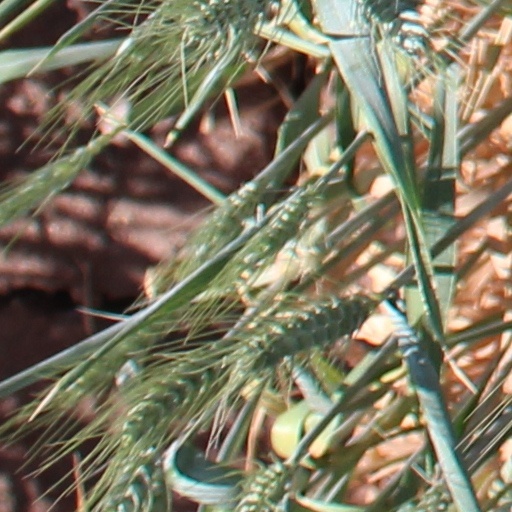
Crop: wheat